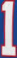
Number: 1